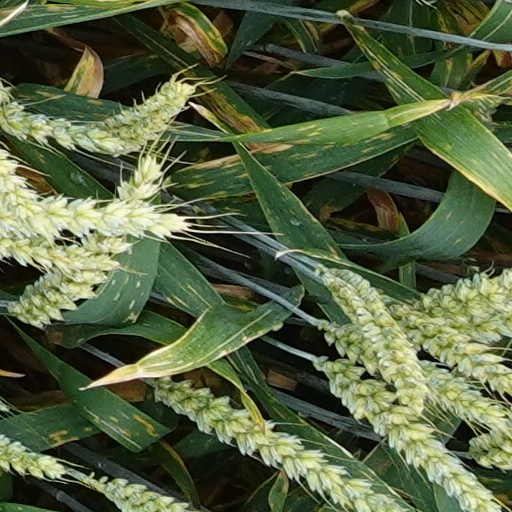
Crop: wheat